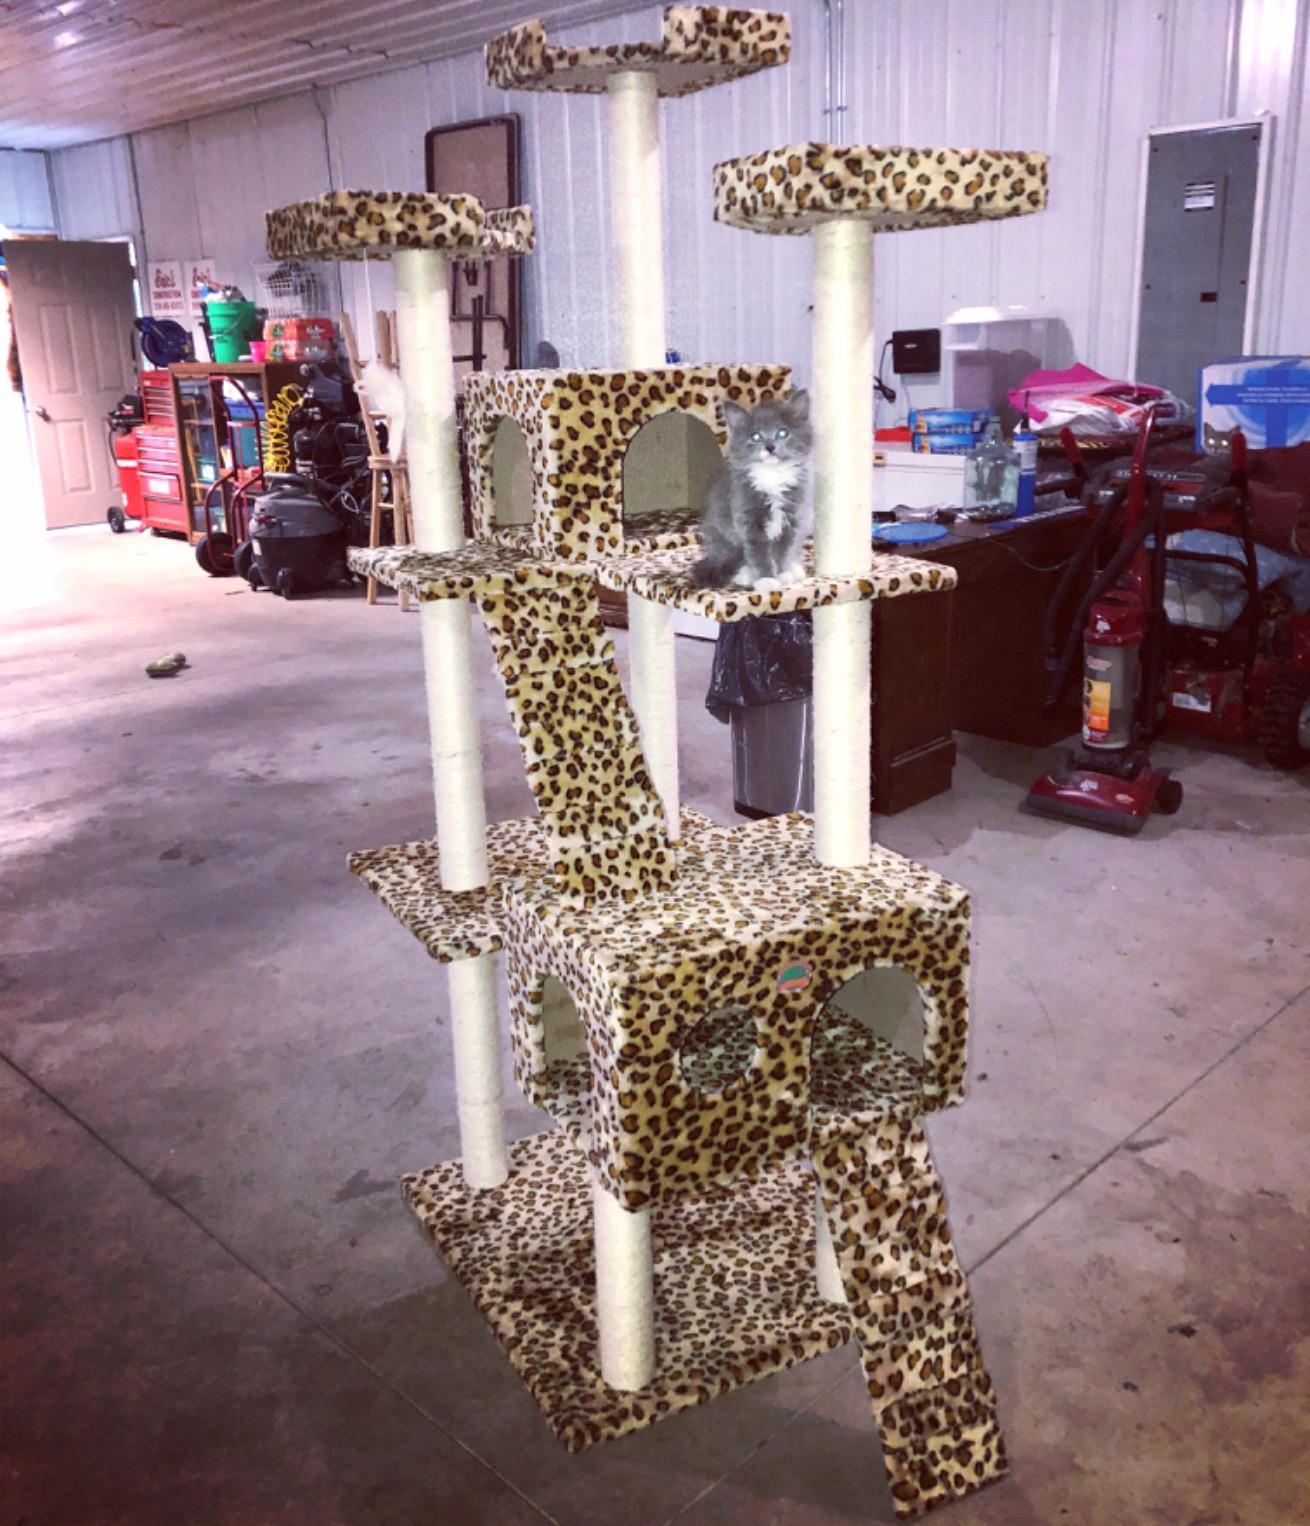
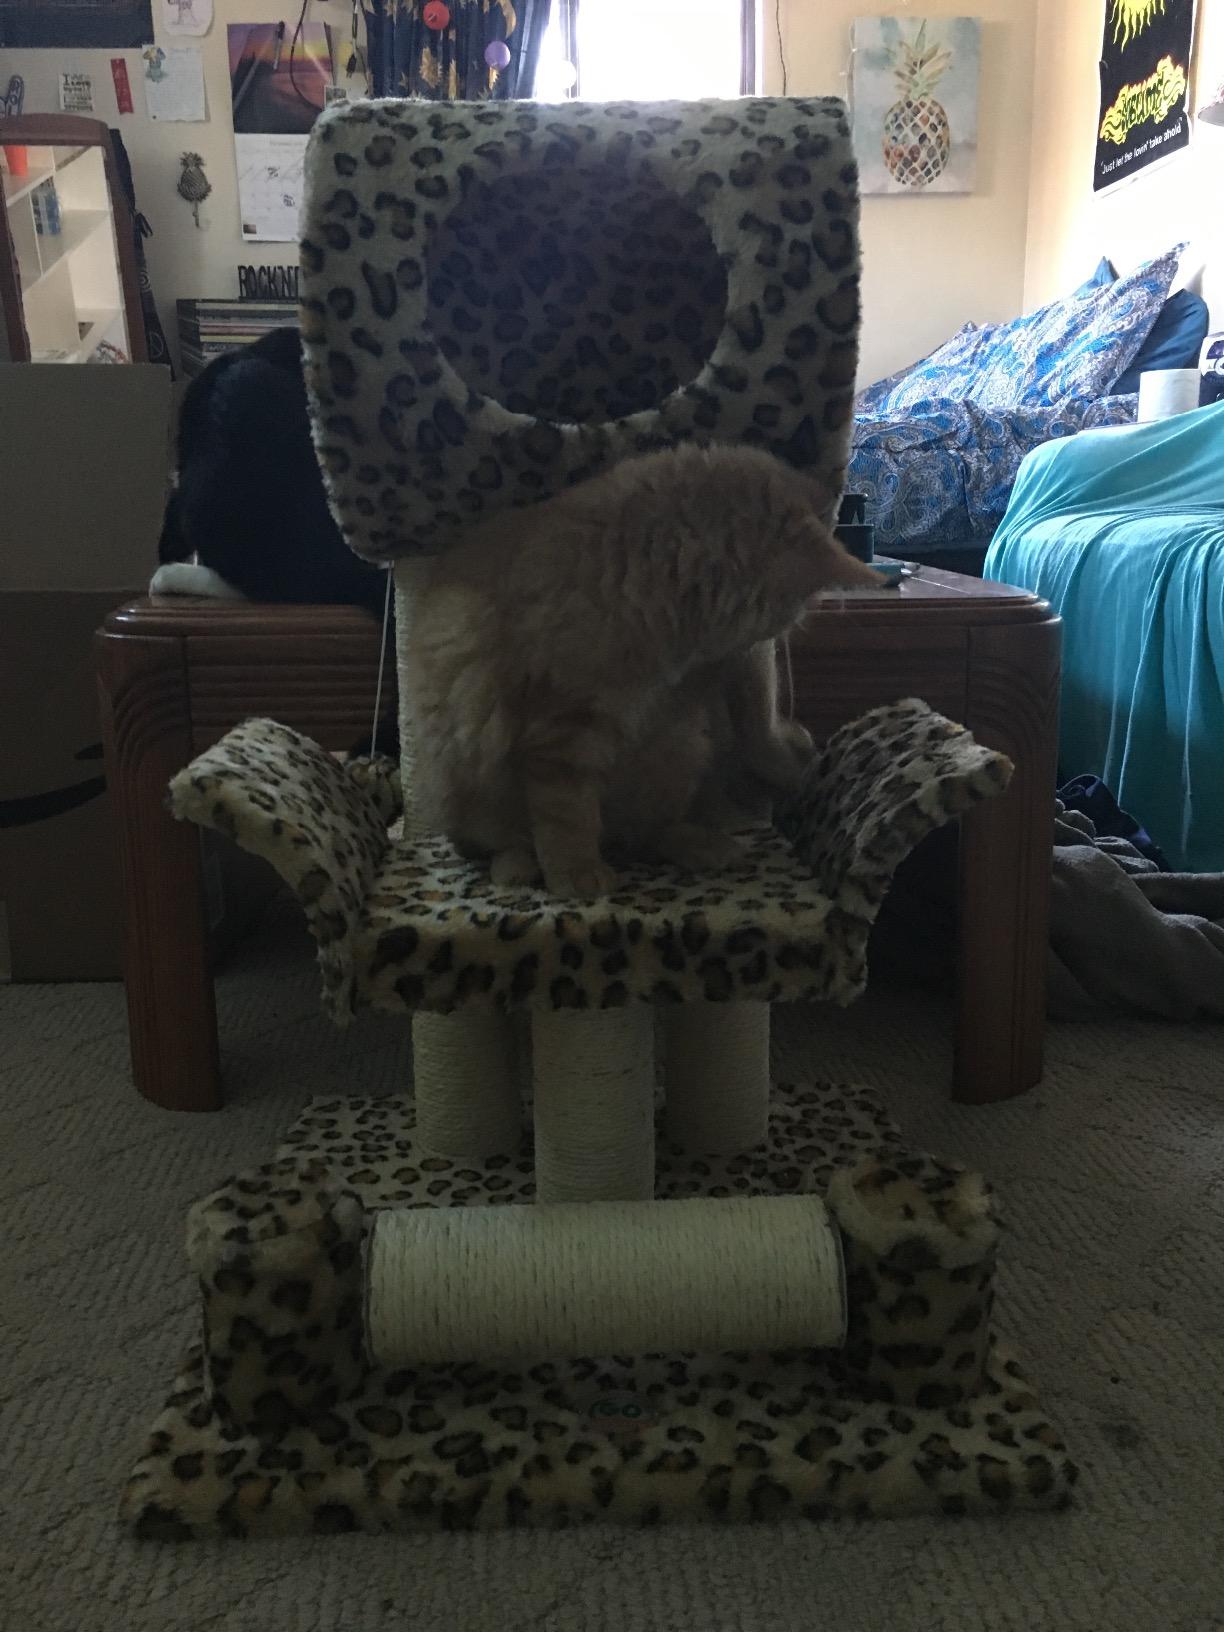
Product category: items_cat tree
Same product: no